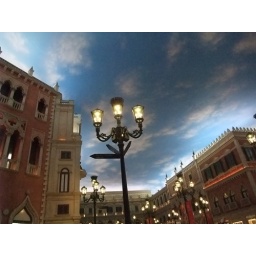
white cloud in blue sky inside venetian